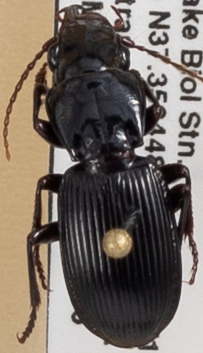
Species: Pterostichus rostratus
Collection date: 2019-07-16
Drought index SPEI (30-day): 0.274
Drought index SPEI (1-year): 2.09
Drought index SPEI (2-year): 2.09